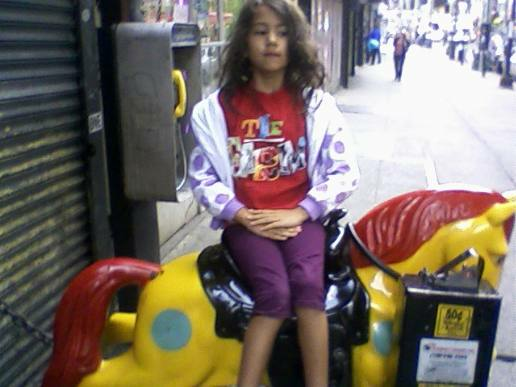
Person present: Yes